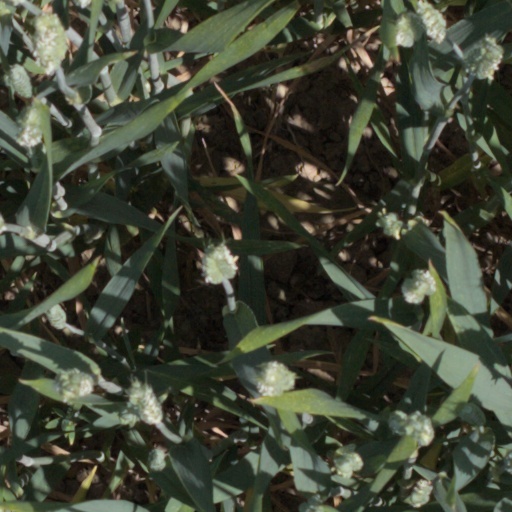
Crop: wheat